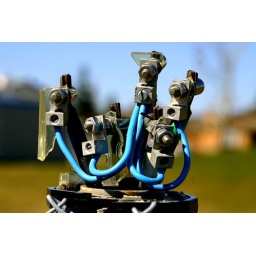
I have no idea. It was sitting on top of a fence post by the water tower.